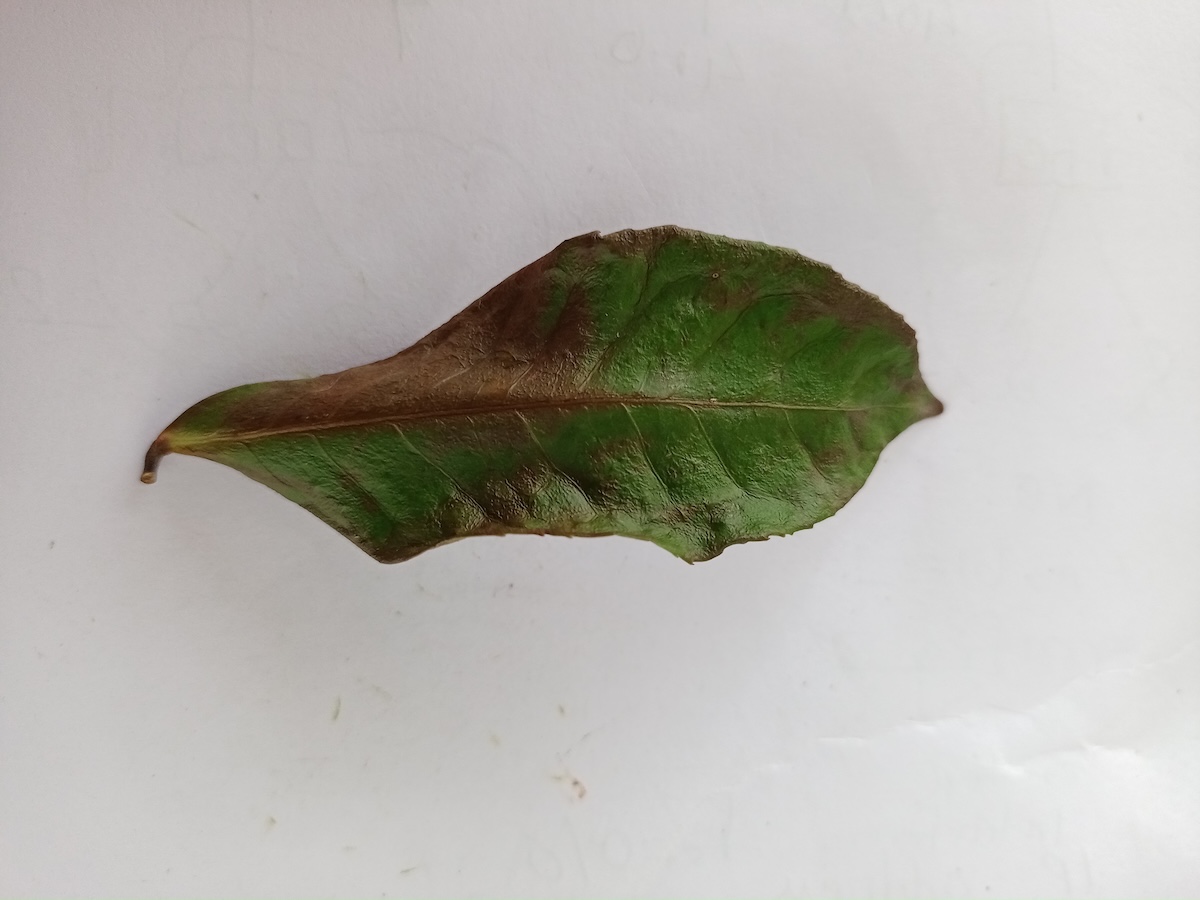
Label: Red spider